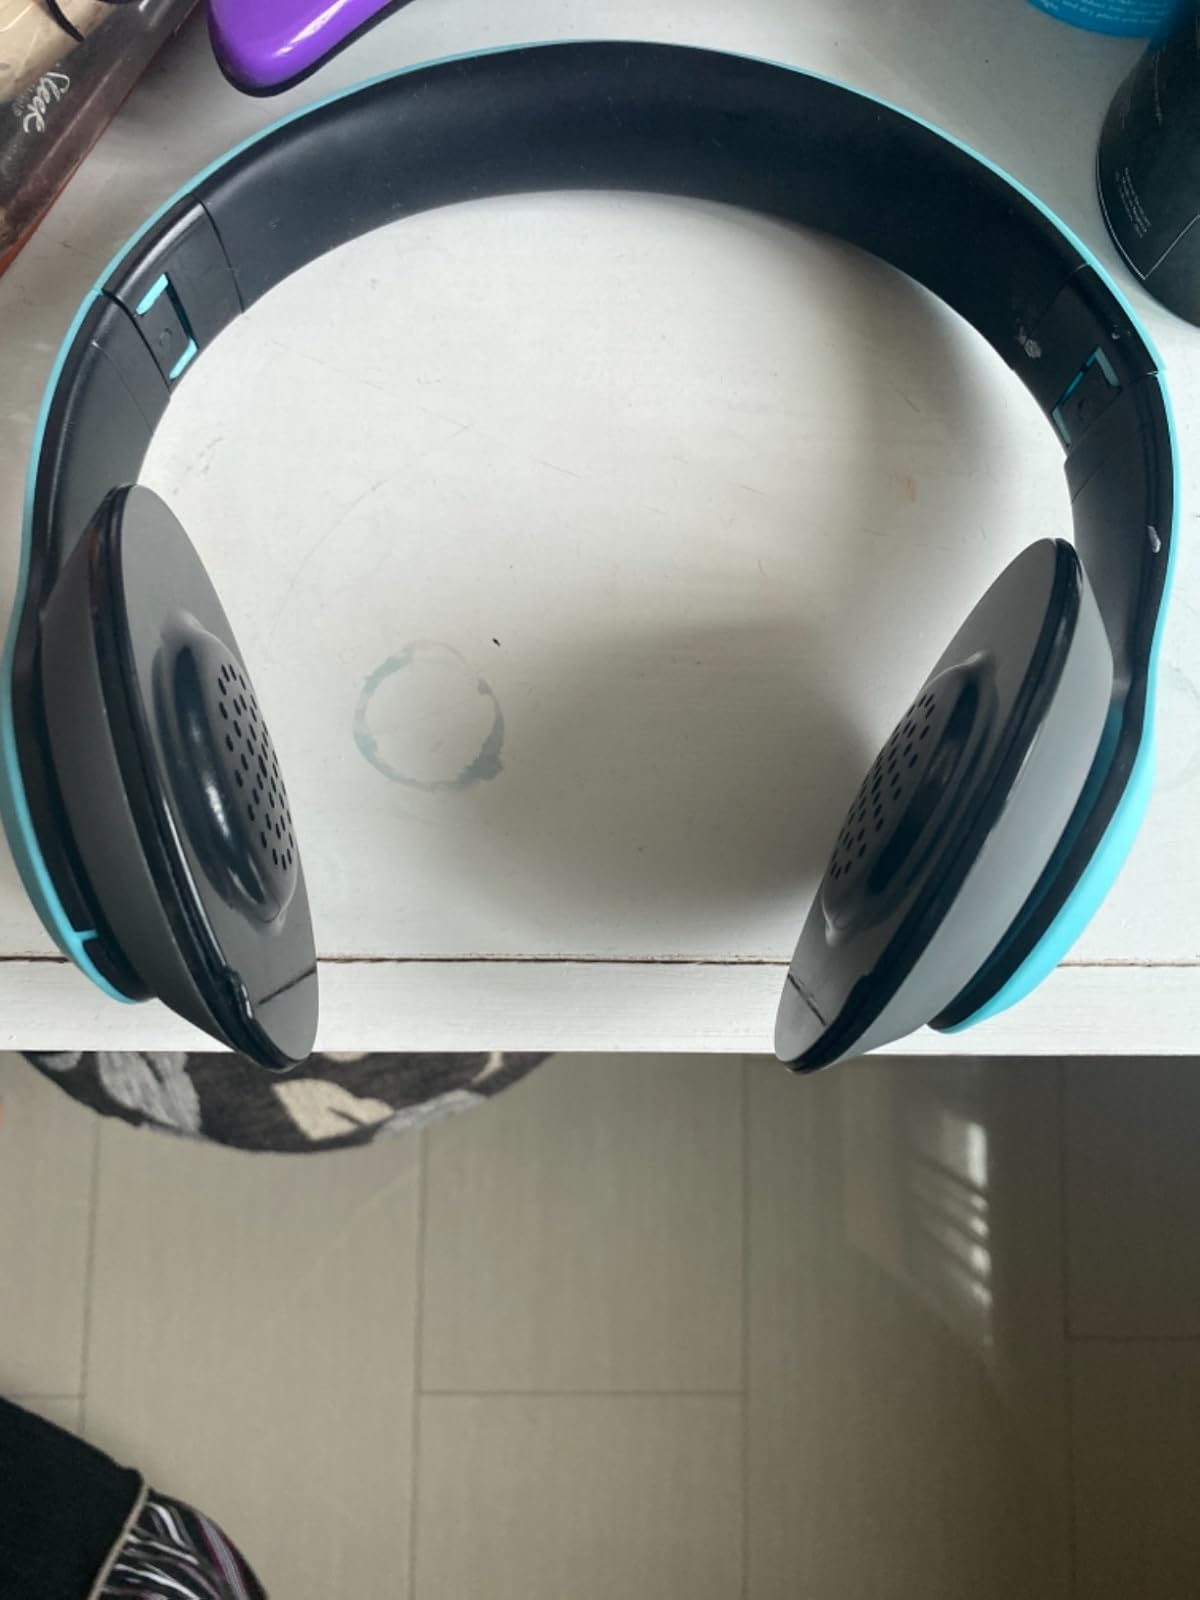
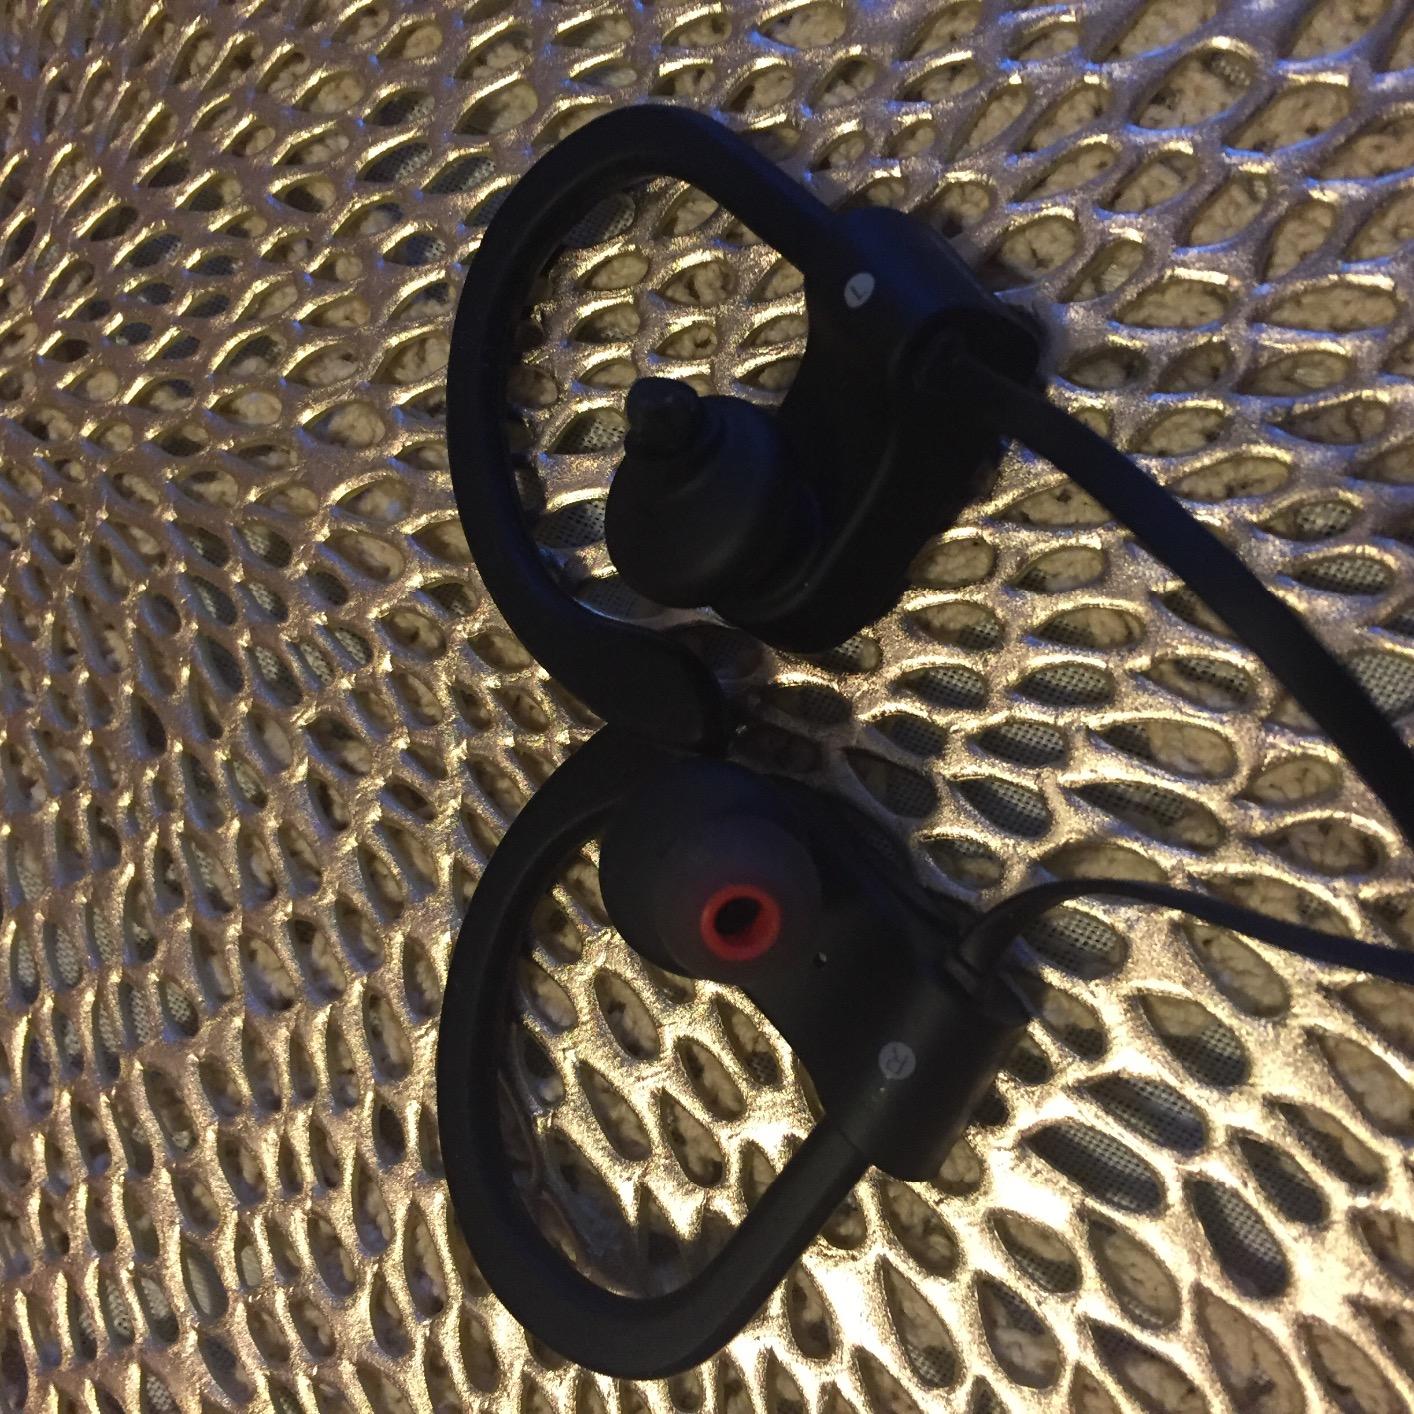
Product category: headphones
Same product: no